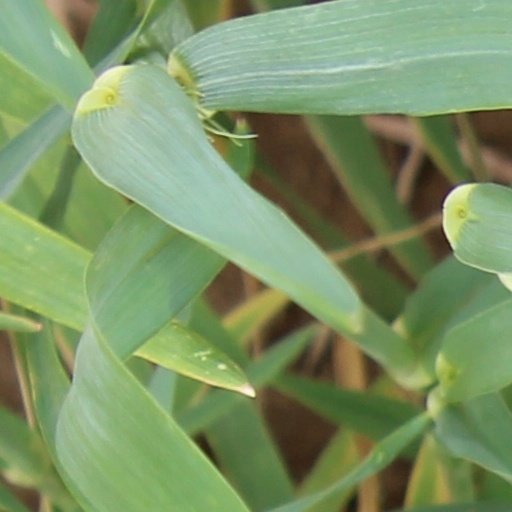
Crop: wheat